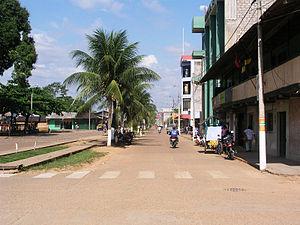
Puerto Maldonado est une ville du sud-est du Pérou, capitale du département de Madre de Dios, fondée au départ pour la collecte du latex de l’hévéa, matière première servant à fabriquer le caoutchouc naturel.